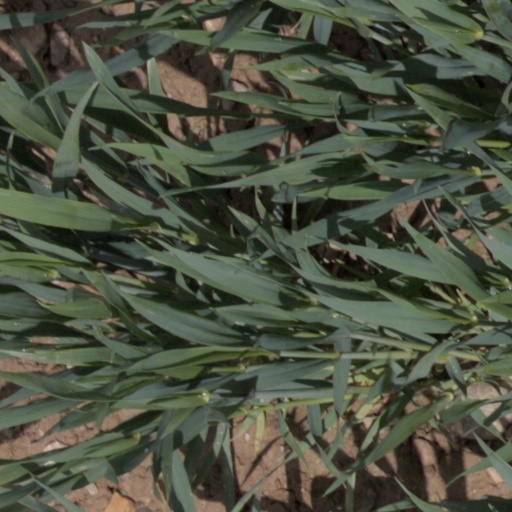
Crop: wheat